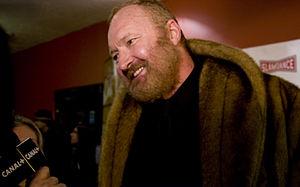
Randall Rudy Quaid est un acteur américain de cinéma, de théâtre et de télévision et nommé aux Oscars, connu pour ses rôles dans les films dramatiques et les comédies légères.